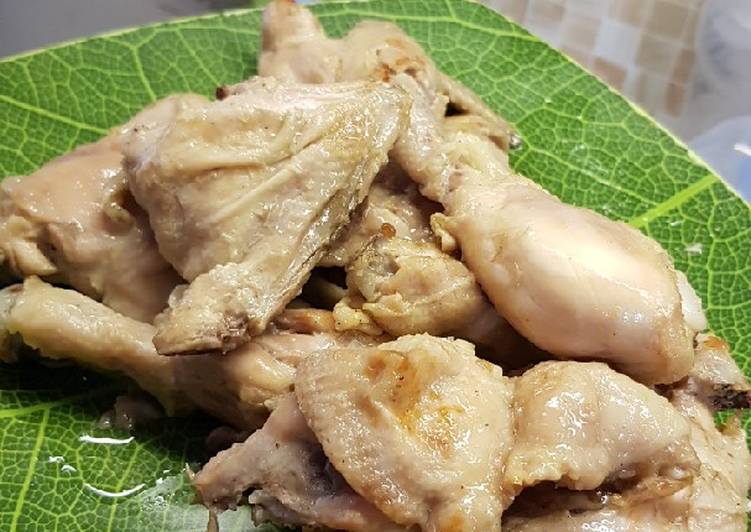
Label: ayam_pop